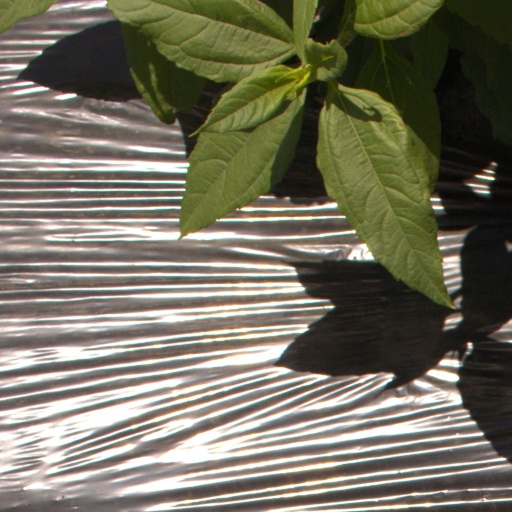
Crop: Jerusalem artichoke